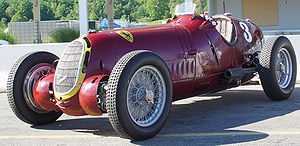
Scuderia Ferrari / Historie / 1929–1938
Alfa Romeo 8C 2900 Scuderia Ferrari
Scuderia Ferrari er en Formel 1-konstruktør, og er den ældste konstruktør i Formel 1. Teamet er styret af den italienske bilproducent Ferrari og opnåede stor succes med kørere som Alberto Ascari, Juan Manuel Fangio, Niki Lauda, Jody Scheckter, Michael Schumacher og Kimi Räikkönen.